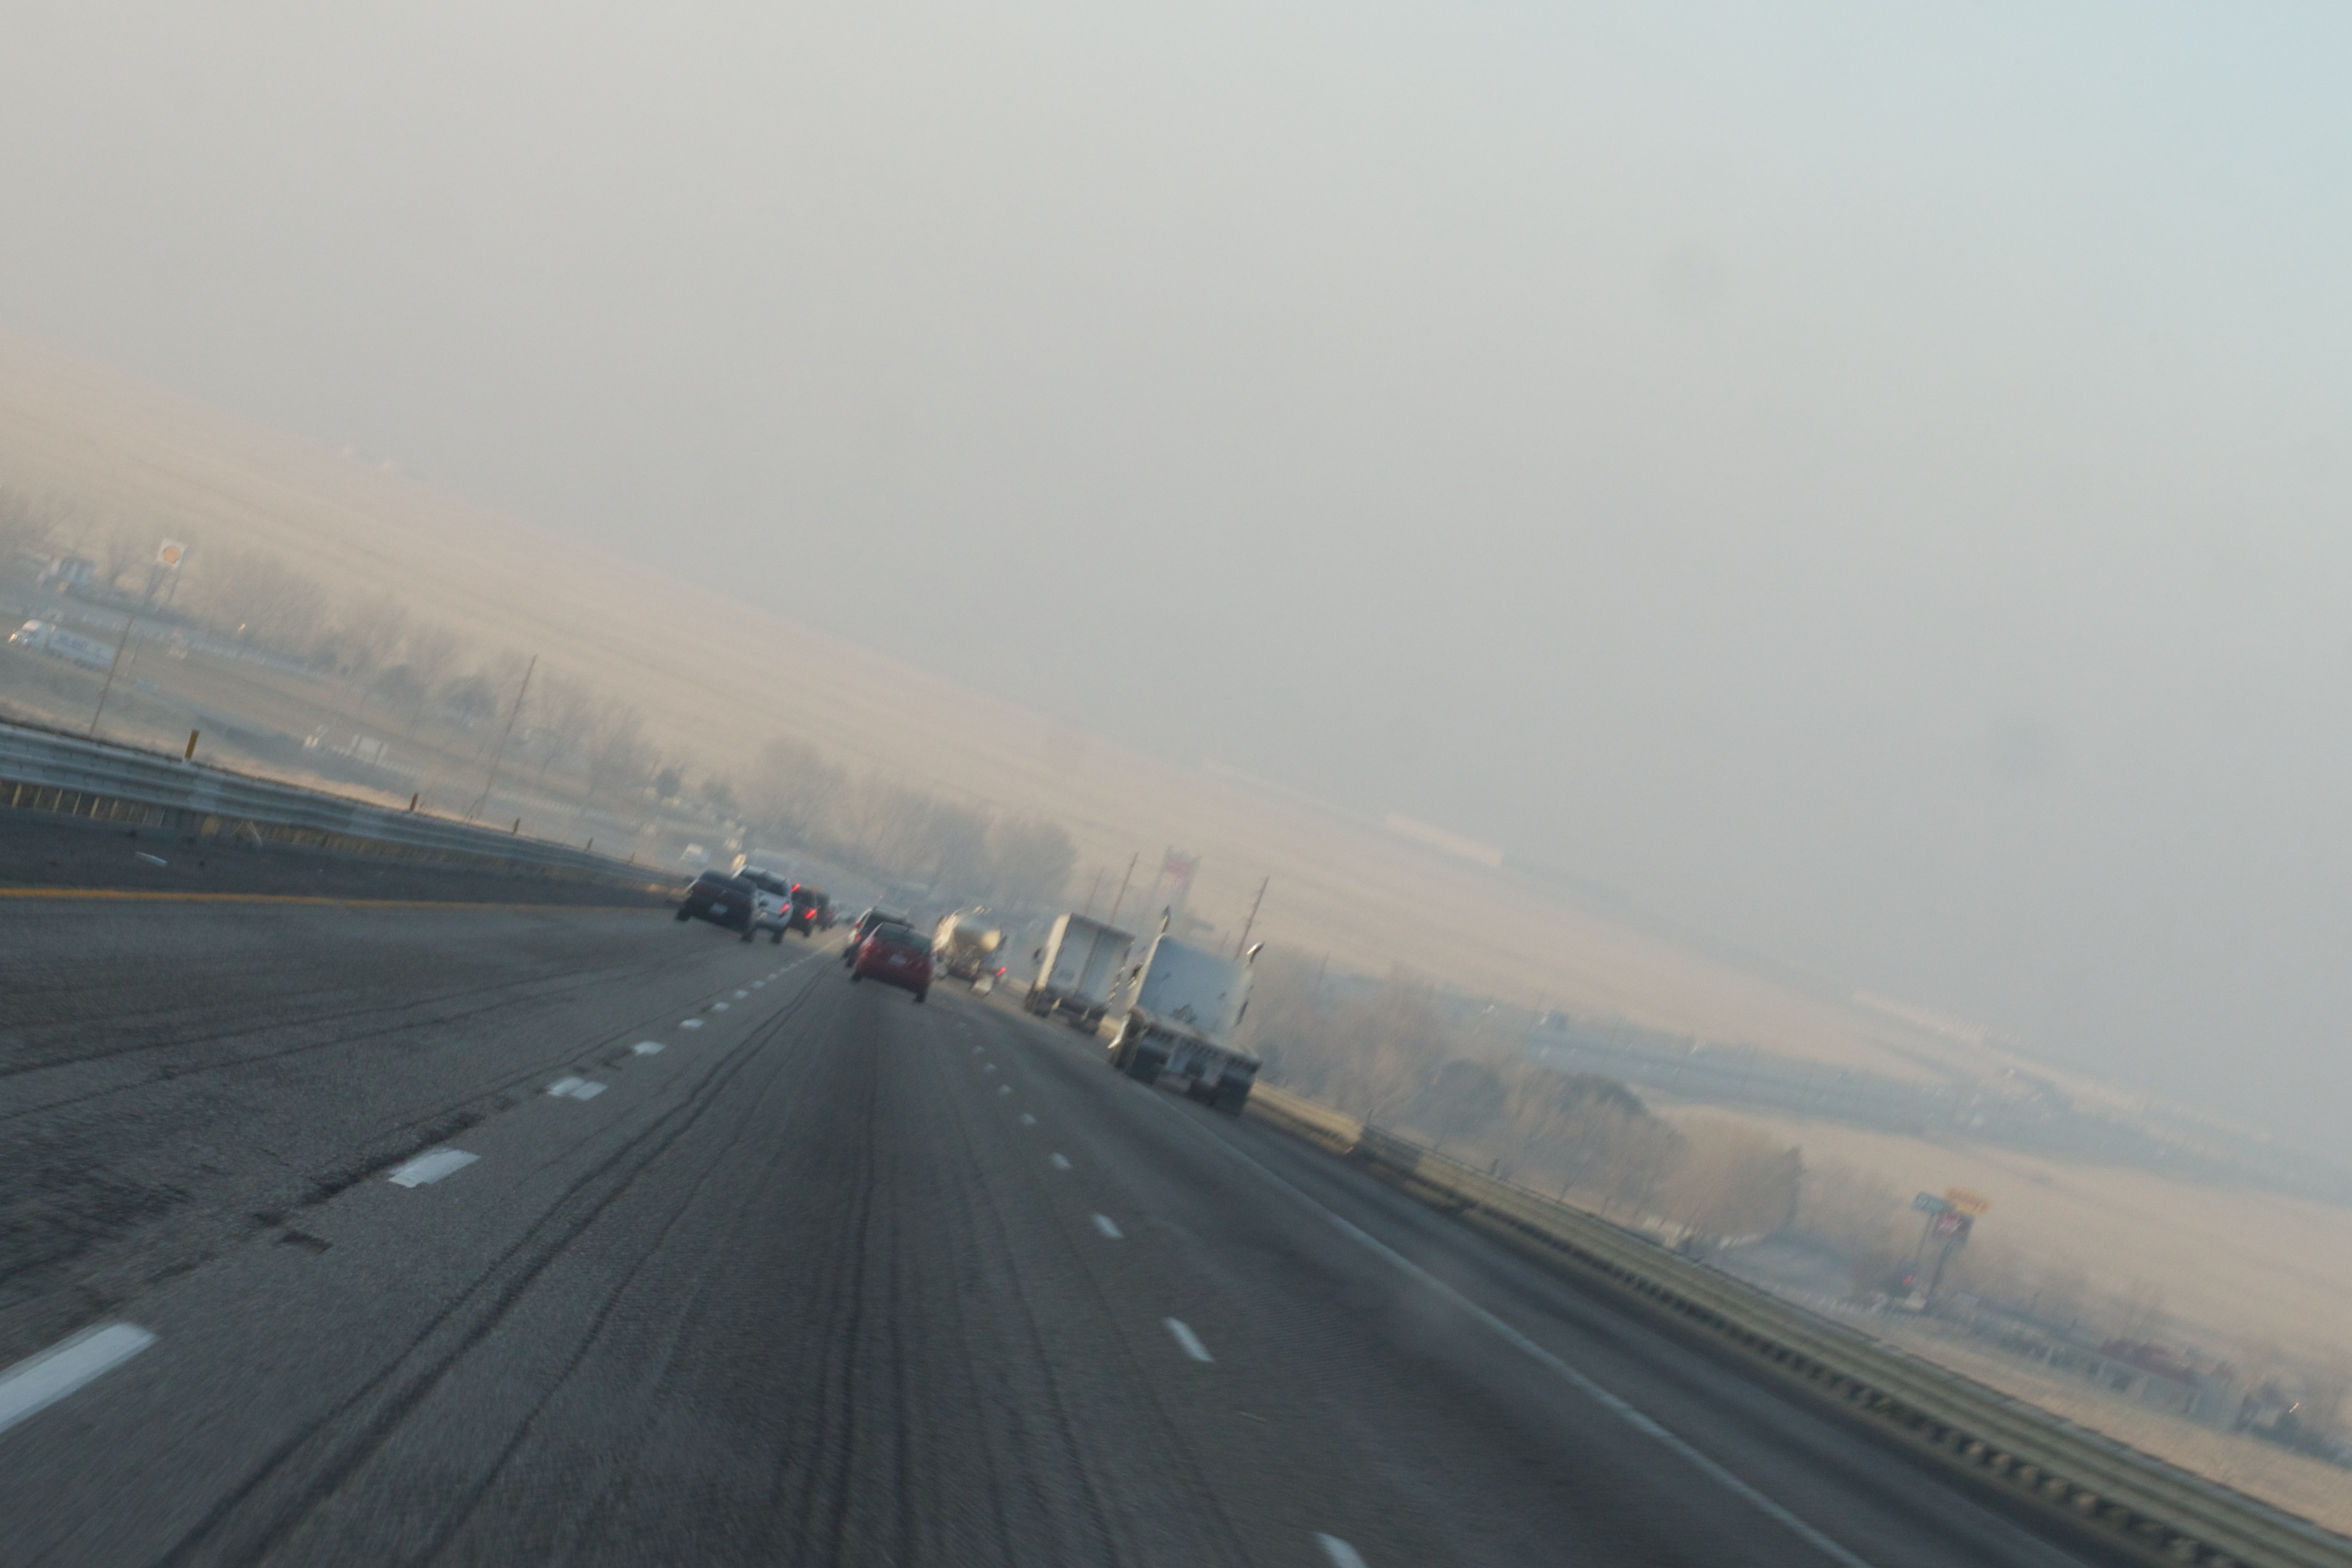
horizon, snow, fog, road, mist, morning, highway, driving, weather, haze, lane, road trip, infrastructure, atmospheric phenomenon, atmosphere of earth, controlled access highway